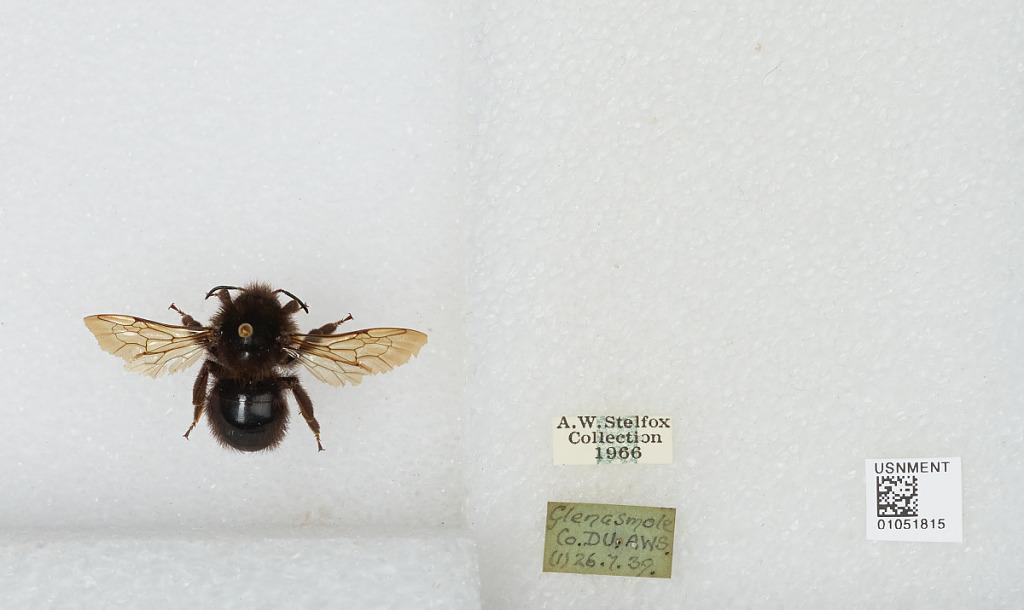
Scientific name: Bombus sp.
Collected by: A. Stelfox
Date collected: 1939-7-26
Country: Ireland
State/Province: Dublin
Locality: Glenasmole
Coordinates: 53.2417, -6.3561